Michael Howells

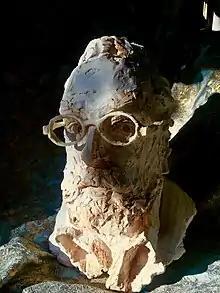
A bust of Michael Howells

Michael Dennis Howells (13 January 1957 – 19 July 2018) was an English art designer who worked across film, fashion, theatre and television.